Seychelle Gabriel

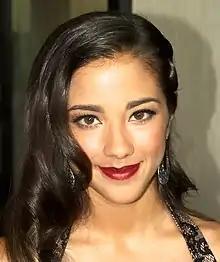
Gabriel at the 2012 Imagen Awards

Seychelle Suzanne Gabriel (born March 25, 1991) is an American actress. On television, she is best known for portraying Lourdes Delgado in "Falling Skies" (2011–2014) and voicing Asami Sato in "The Legend of Korra" (2012–2014). She has also appeared in the films "The Spirit" (2008), "The Last Airbender" (2010), "Honey 2" (2011), "Sleight" (2016), and "Blood Fest" (2018).